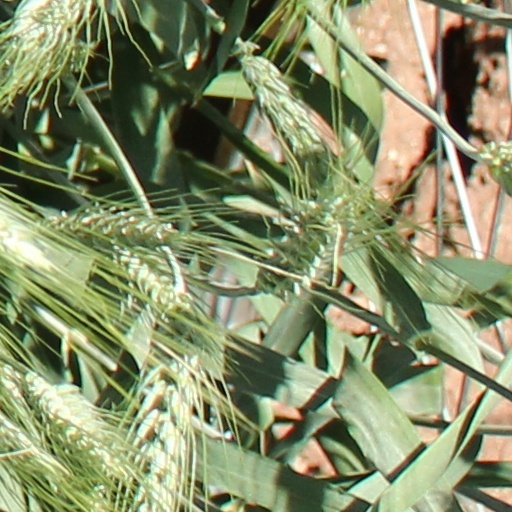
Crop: wheat